Hepatitis C

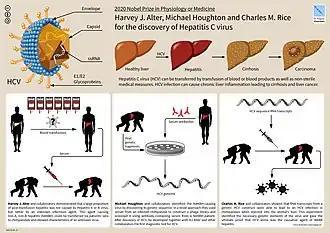
Nobel Prize in Physiology or Medicine 2020: Seminal experiments by HJ Alter, M Houghton and CM Rice leading to the discovery of HCV as the causative agent of non-A, non-B hepatitis

In the mid-1970s, Harvey J. Alter, Chief of the Infectious Disease Section in the Department of Transfusion Medicine at the National Institutes of Health, and his research team demonstrated how most post-transfusion hepatitis cases were not due to hepatitis A or B viruses. Despite this discovery, international research efforts to identify the virus, initially called "non-A, non-B hepatitis" (NANBH), failed for the next decade. In 1987, Michael Houghton, Qui-Lim Choo, and George Kuo at Chiron Corporation, collaborating with Daniel W. Bradley at the Centers for Disease Control and Prevention, used a novel molecular cloning approach to identify the unknown organism and develop a diagnostic test. In 1988, Alter confirmed the virus by verifying its presence in a panel of NANBH specimens, and Chiron announced its discovery at a Washington, D.C. press conference in May 1988.